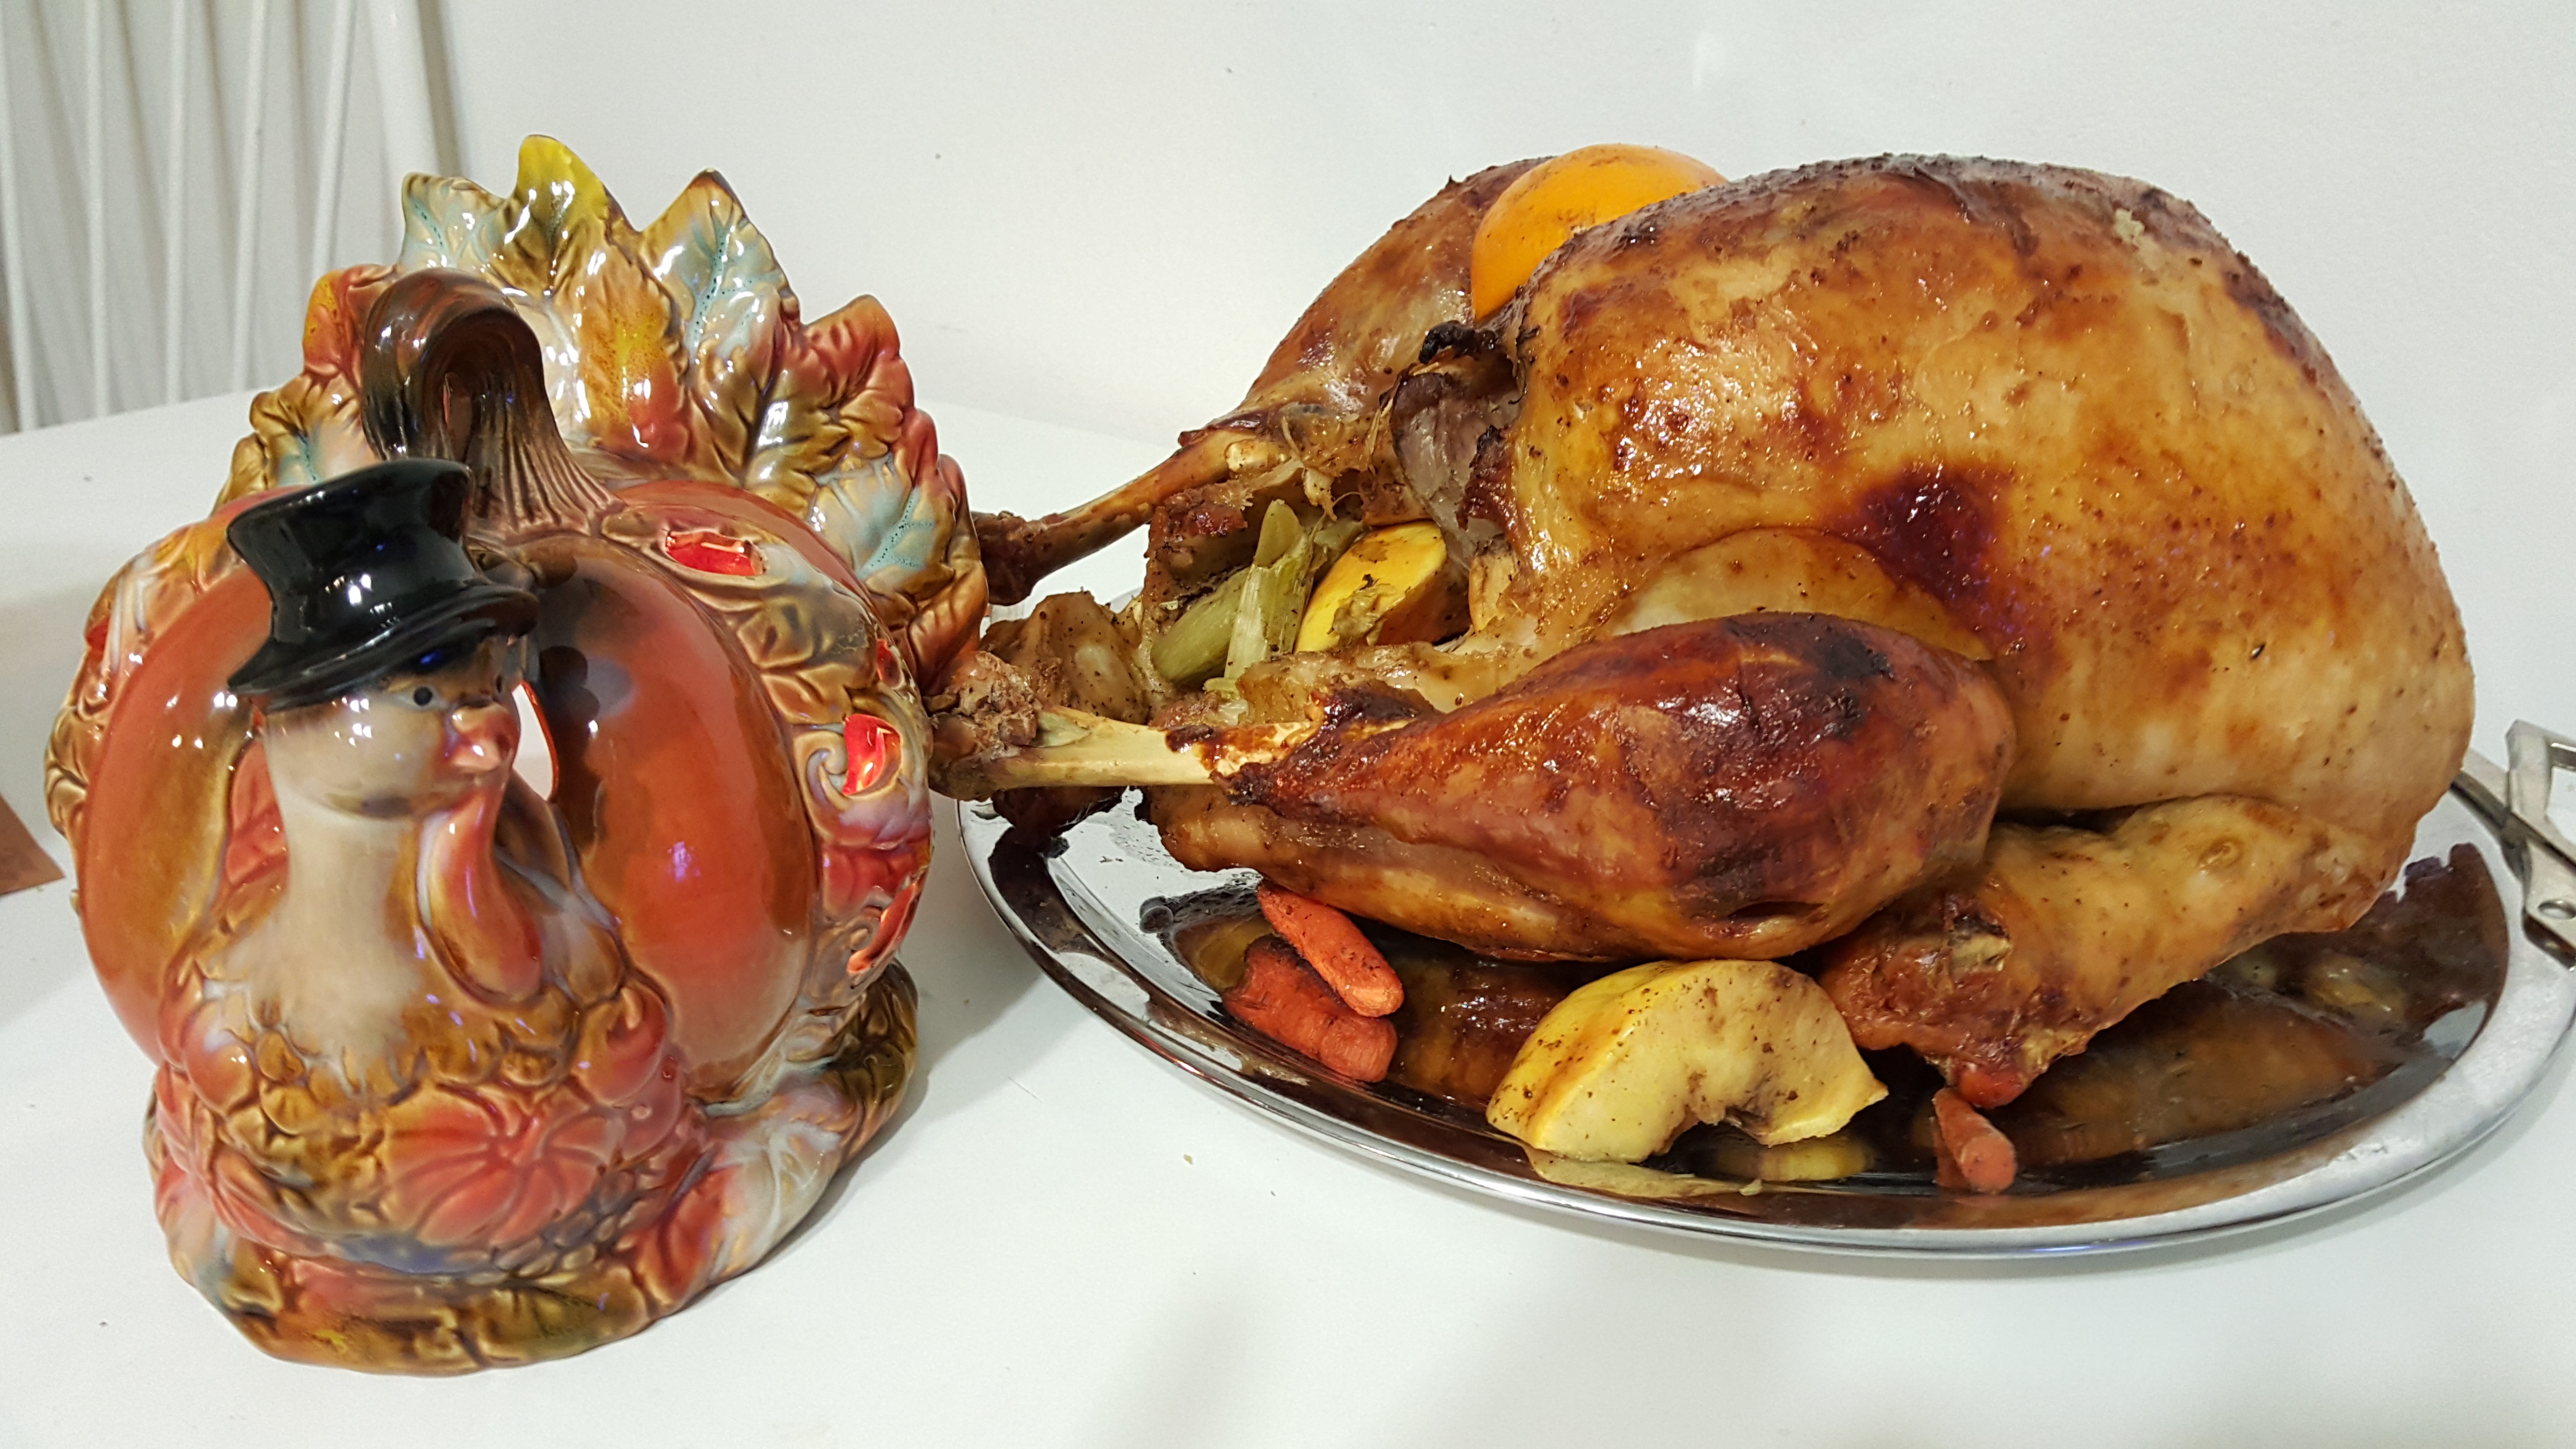
dish, food, produce, holiday, cuisine, turkey, roasting, hendl